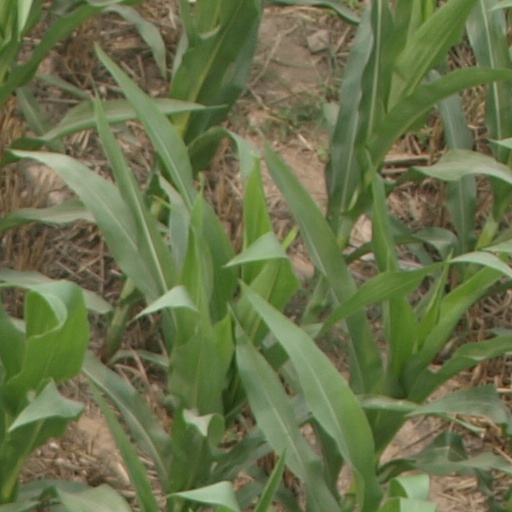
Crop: maize; corn